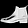
Label: Ankle boot